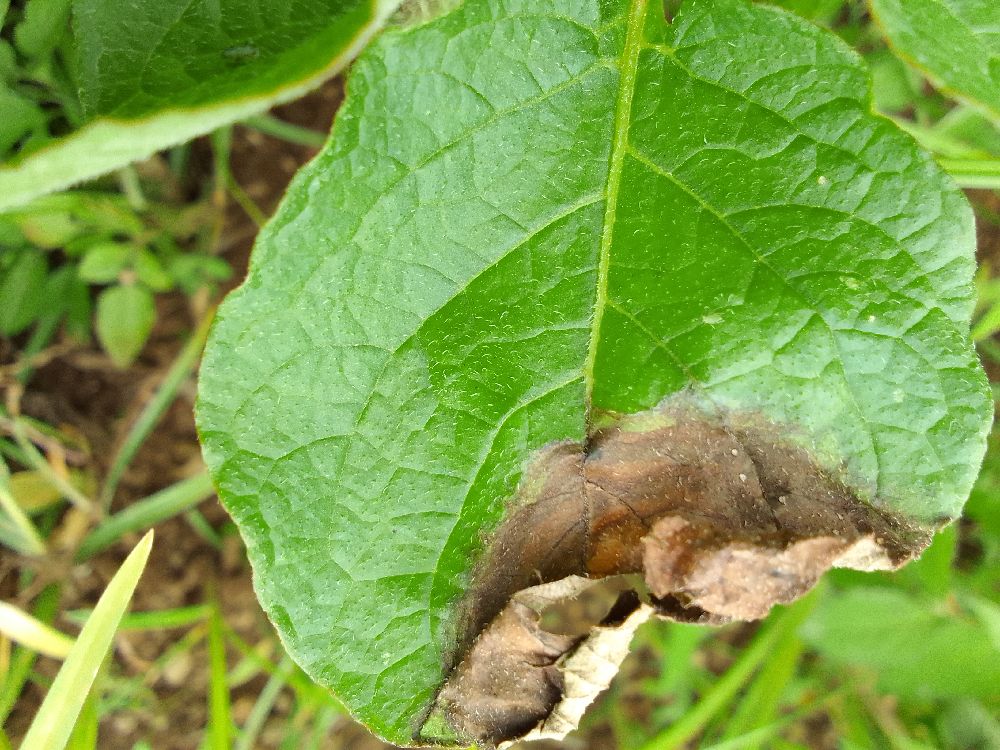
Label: Late blight